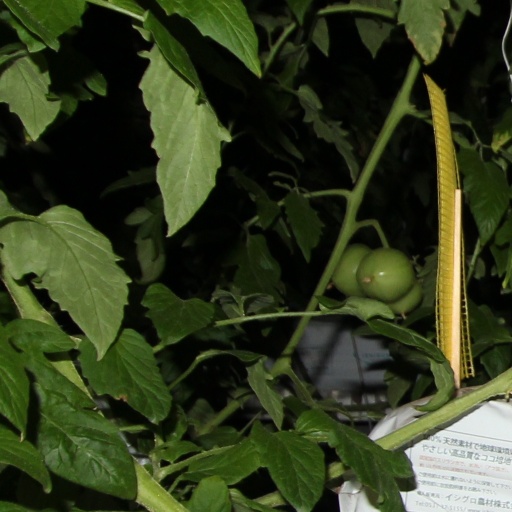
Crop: tomato